Air Saguenay

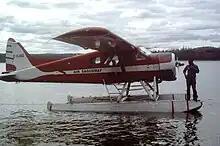
An Air Saguenay DHC-2 Beaver

Air Saguenay was a regional airline based in Jonquière, Quebec, Canada (now Saguenay, Quebec, Canada).